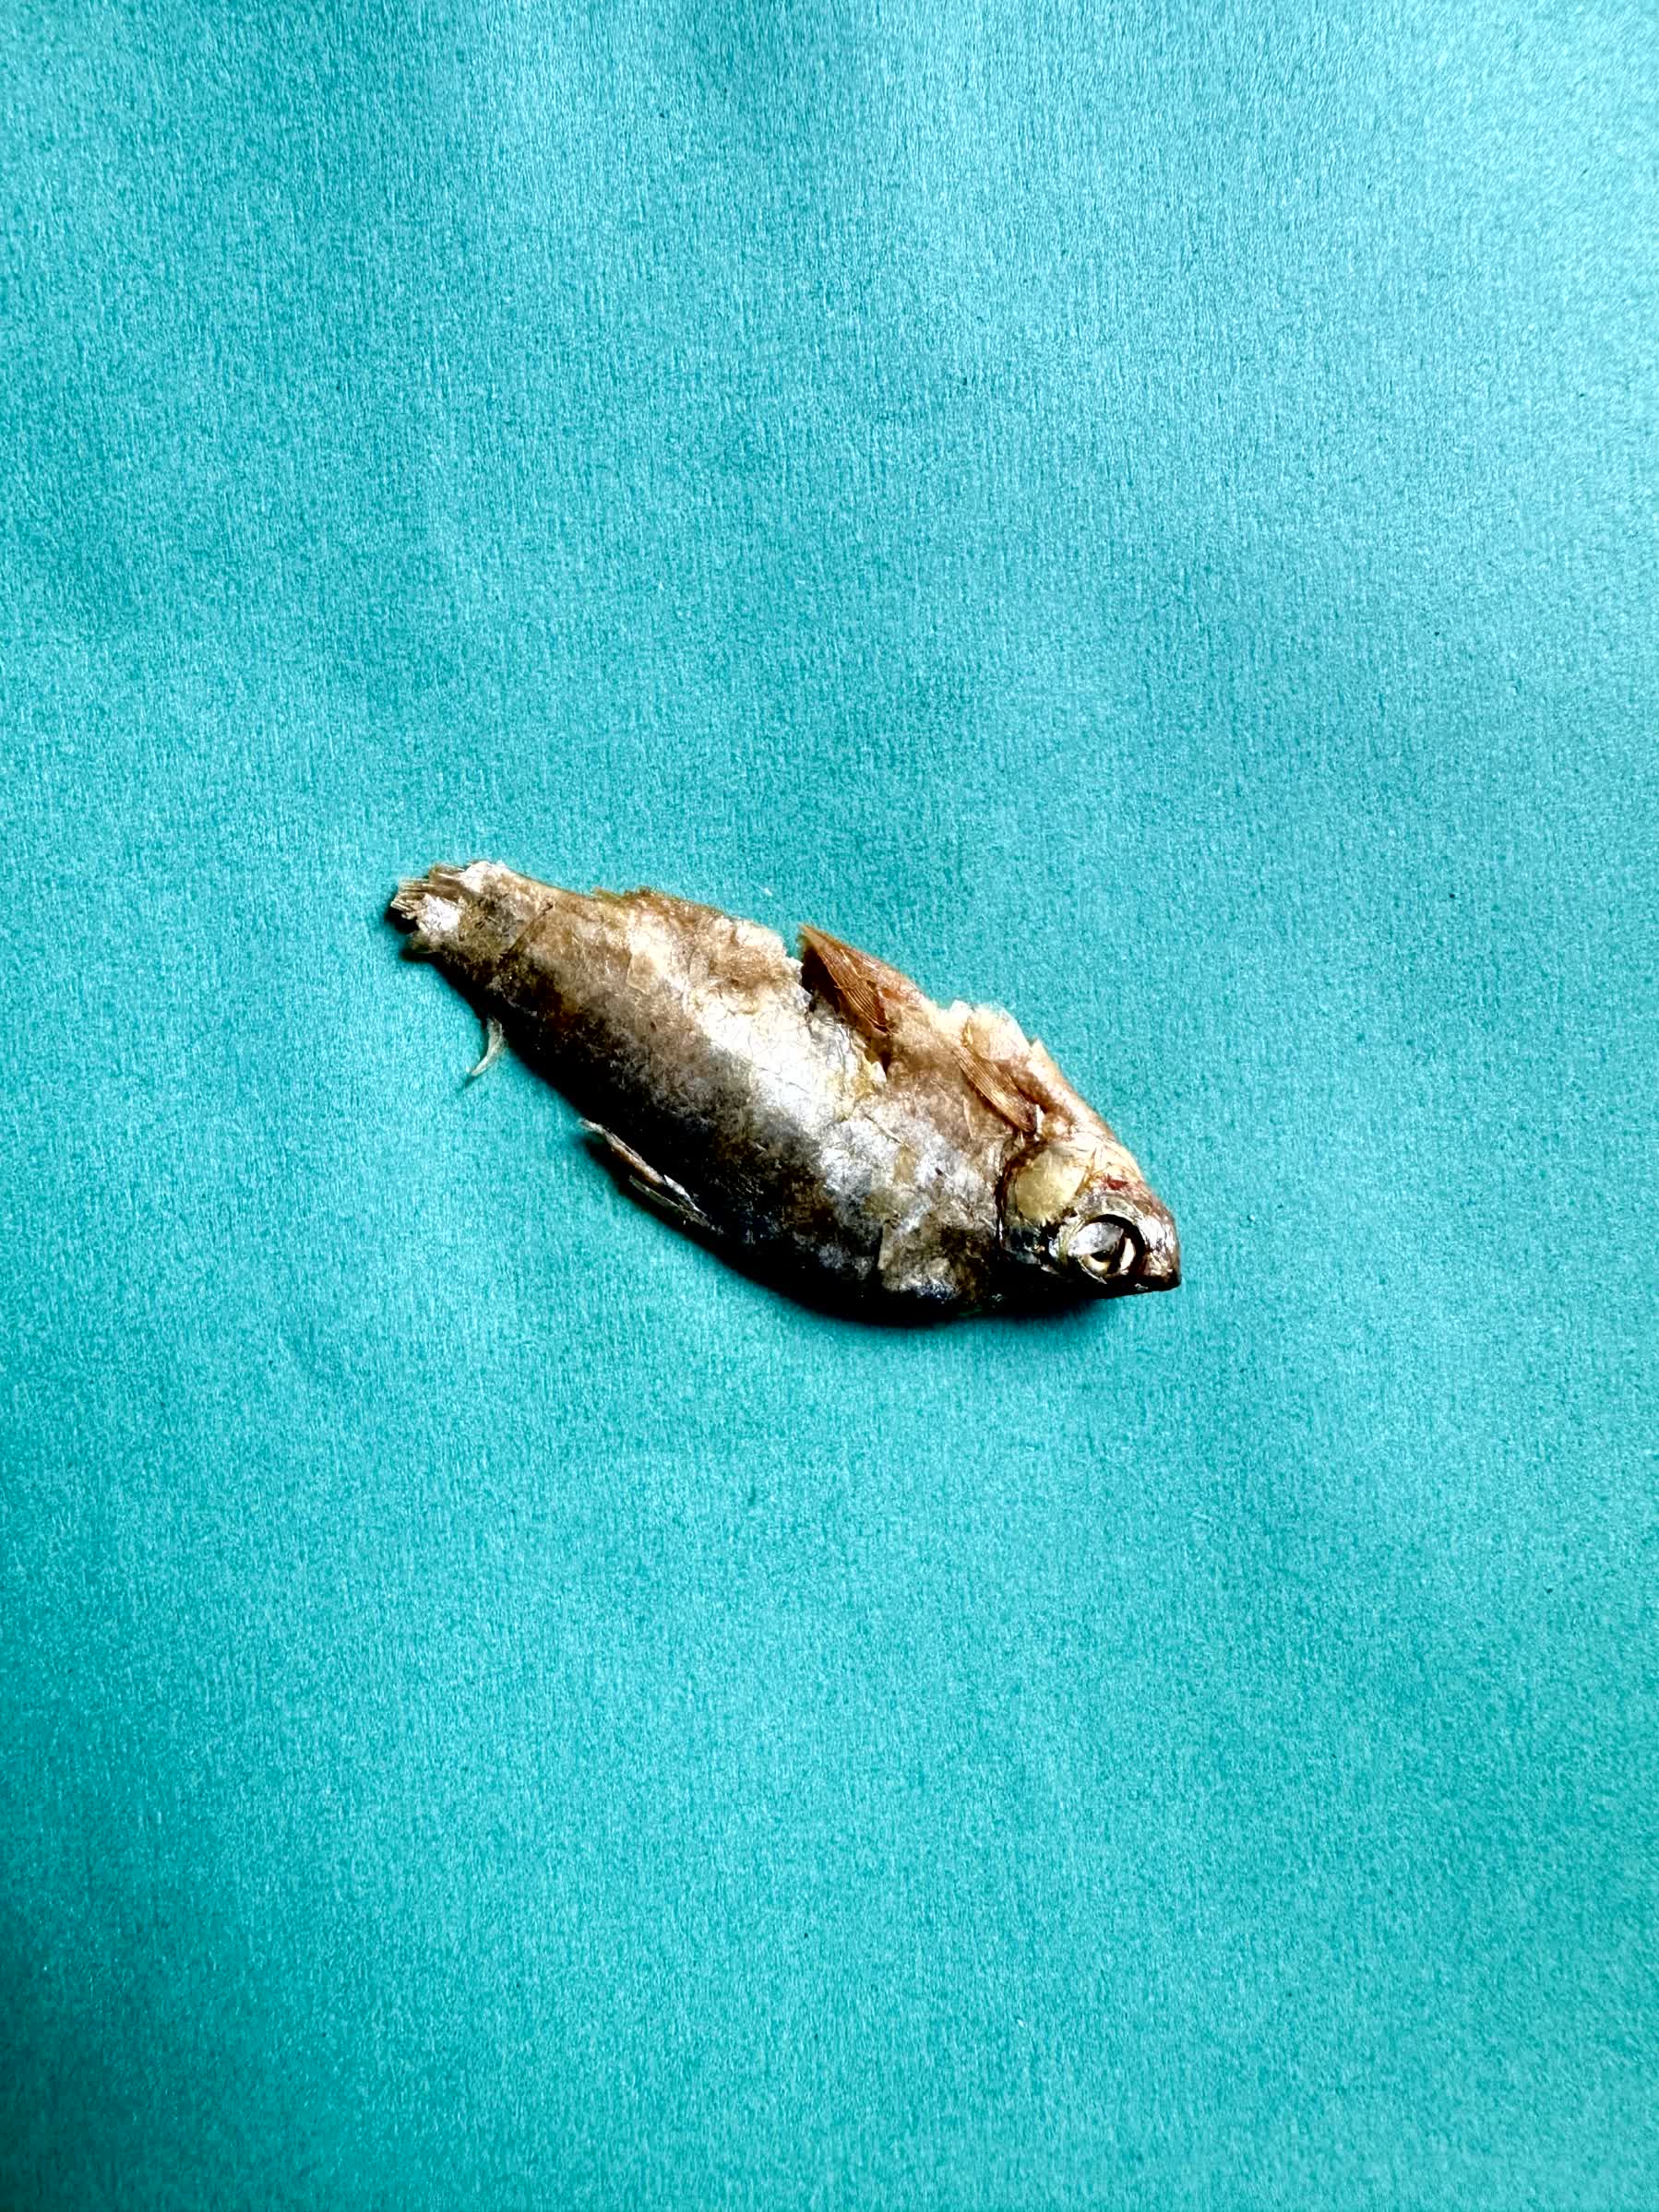
Species: puti chepa